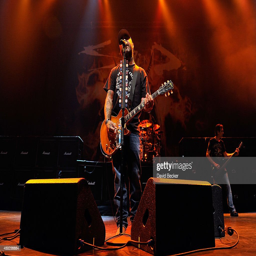
hard rock artist and bassist perform at concert theater .